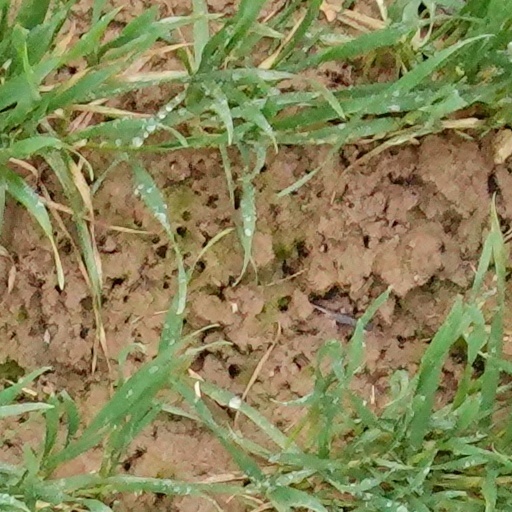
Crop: wheat